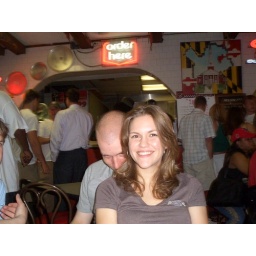
Check out the girl in the red hat in the background... those are some interesting jeans from G&amp;amp;G.